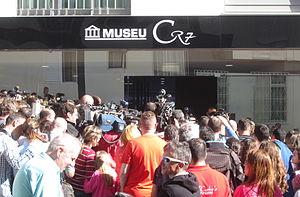
Cristiano Ronaldo dos Santos Aveiro, couramment appelé Ronaldo ou Cristiano Ronaldo et surnommé CR7, né le 5 février 1985 à Funchal sur l'île de Madère, est un footballeur international portugais qui évolue au poste d'attaquant à la Juventus de Turin.